Balinese language

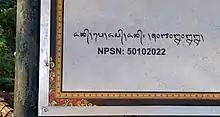
A school identification number in Bali, written with Balinese numerals above and Arabic numerals below

Balinese has a decimal numeral system, but this is complicated by numerous words for intermediate quantities such as 45, 175, and 1600.